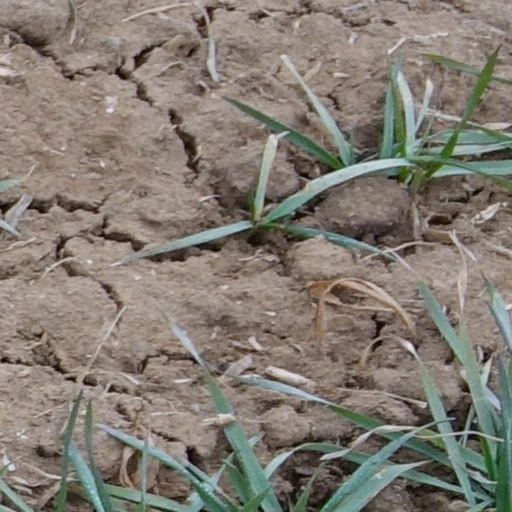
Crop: wheat